Croatian Sheepdog

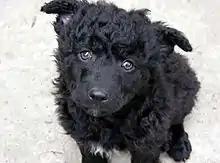
A puppy

The Croatian Shepherd Dog is of medium size: dogs stand some at the withers, bitches about less; for dogs of exceptionally good conformation and type, the breed standard allows a tolerance of up to over or under the standard limits. The coat is double on most of the body, consisting of a dense soft undercoat and a long soft topcoat, either curly or wavy, with a length varying from ; the hair on the face, ears and lower legs is short. The coat is always black, although some limited white markings are tolerated.